Rip Taylor

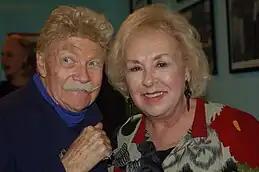
Taylor with actress Doris Roberts in 2010

In 1995, Taylor performed the intro for the Bloodhound Gang's "Use Your Fingers" album. In the early 2000s, Johnny Knoxville asked Taylor to be in the film "" (2002) and in the final scene, he wielded a pistol that, when fired, released a sign that read "The End." He did the same thing at the ending of "Jackass Number Two", and "Jackass 3D". In the credits of the 2005 remake of "The Dukes of Hazzard", Taylor shows up in the blooper reel.